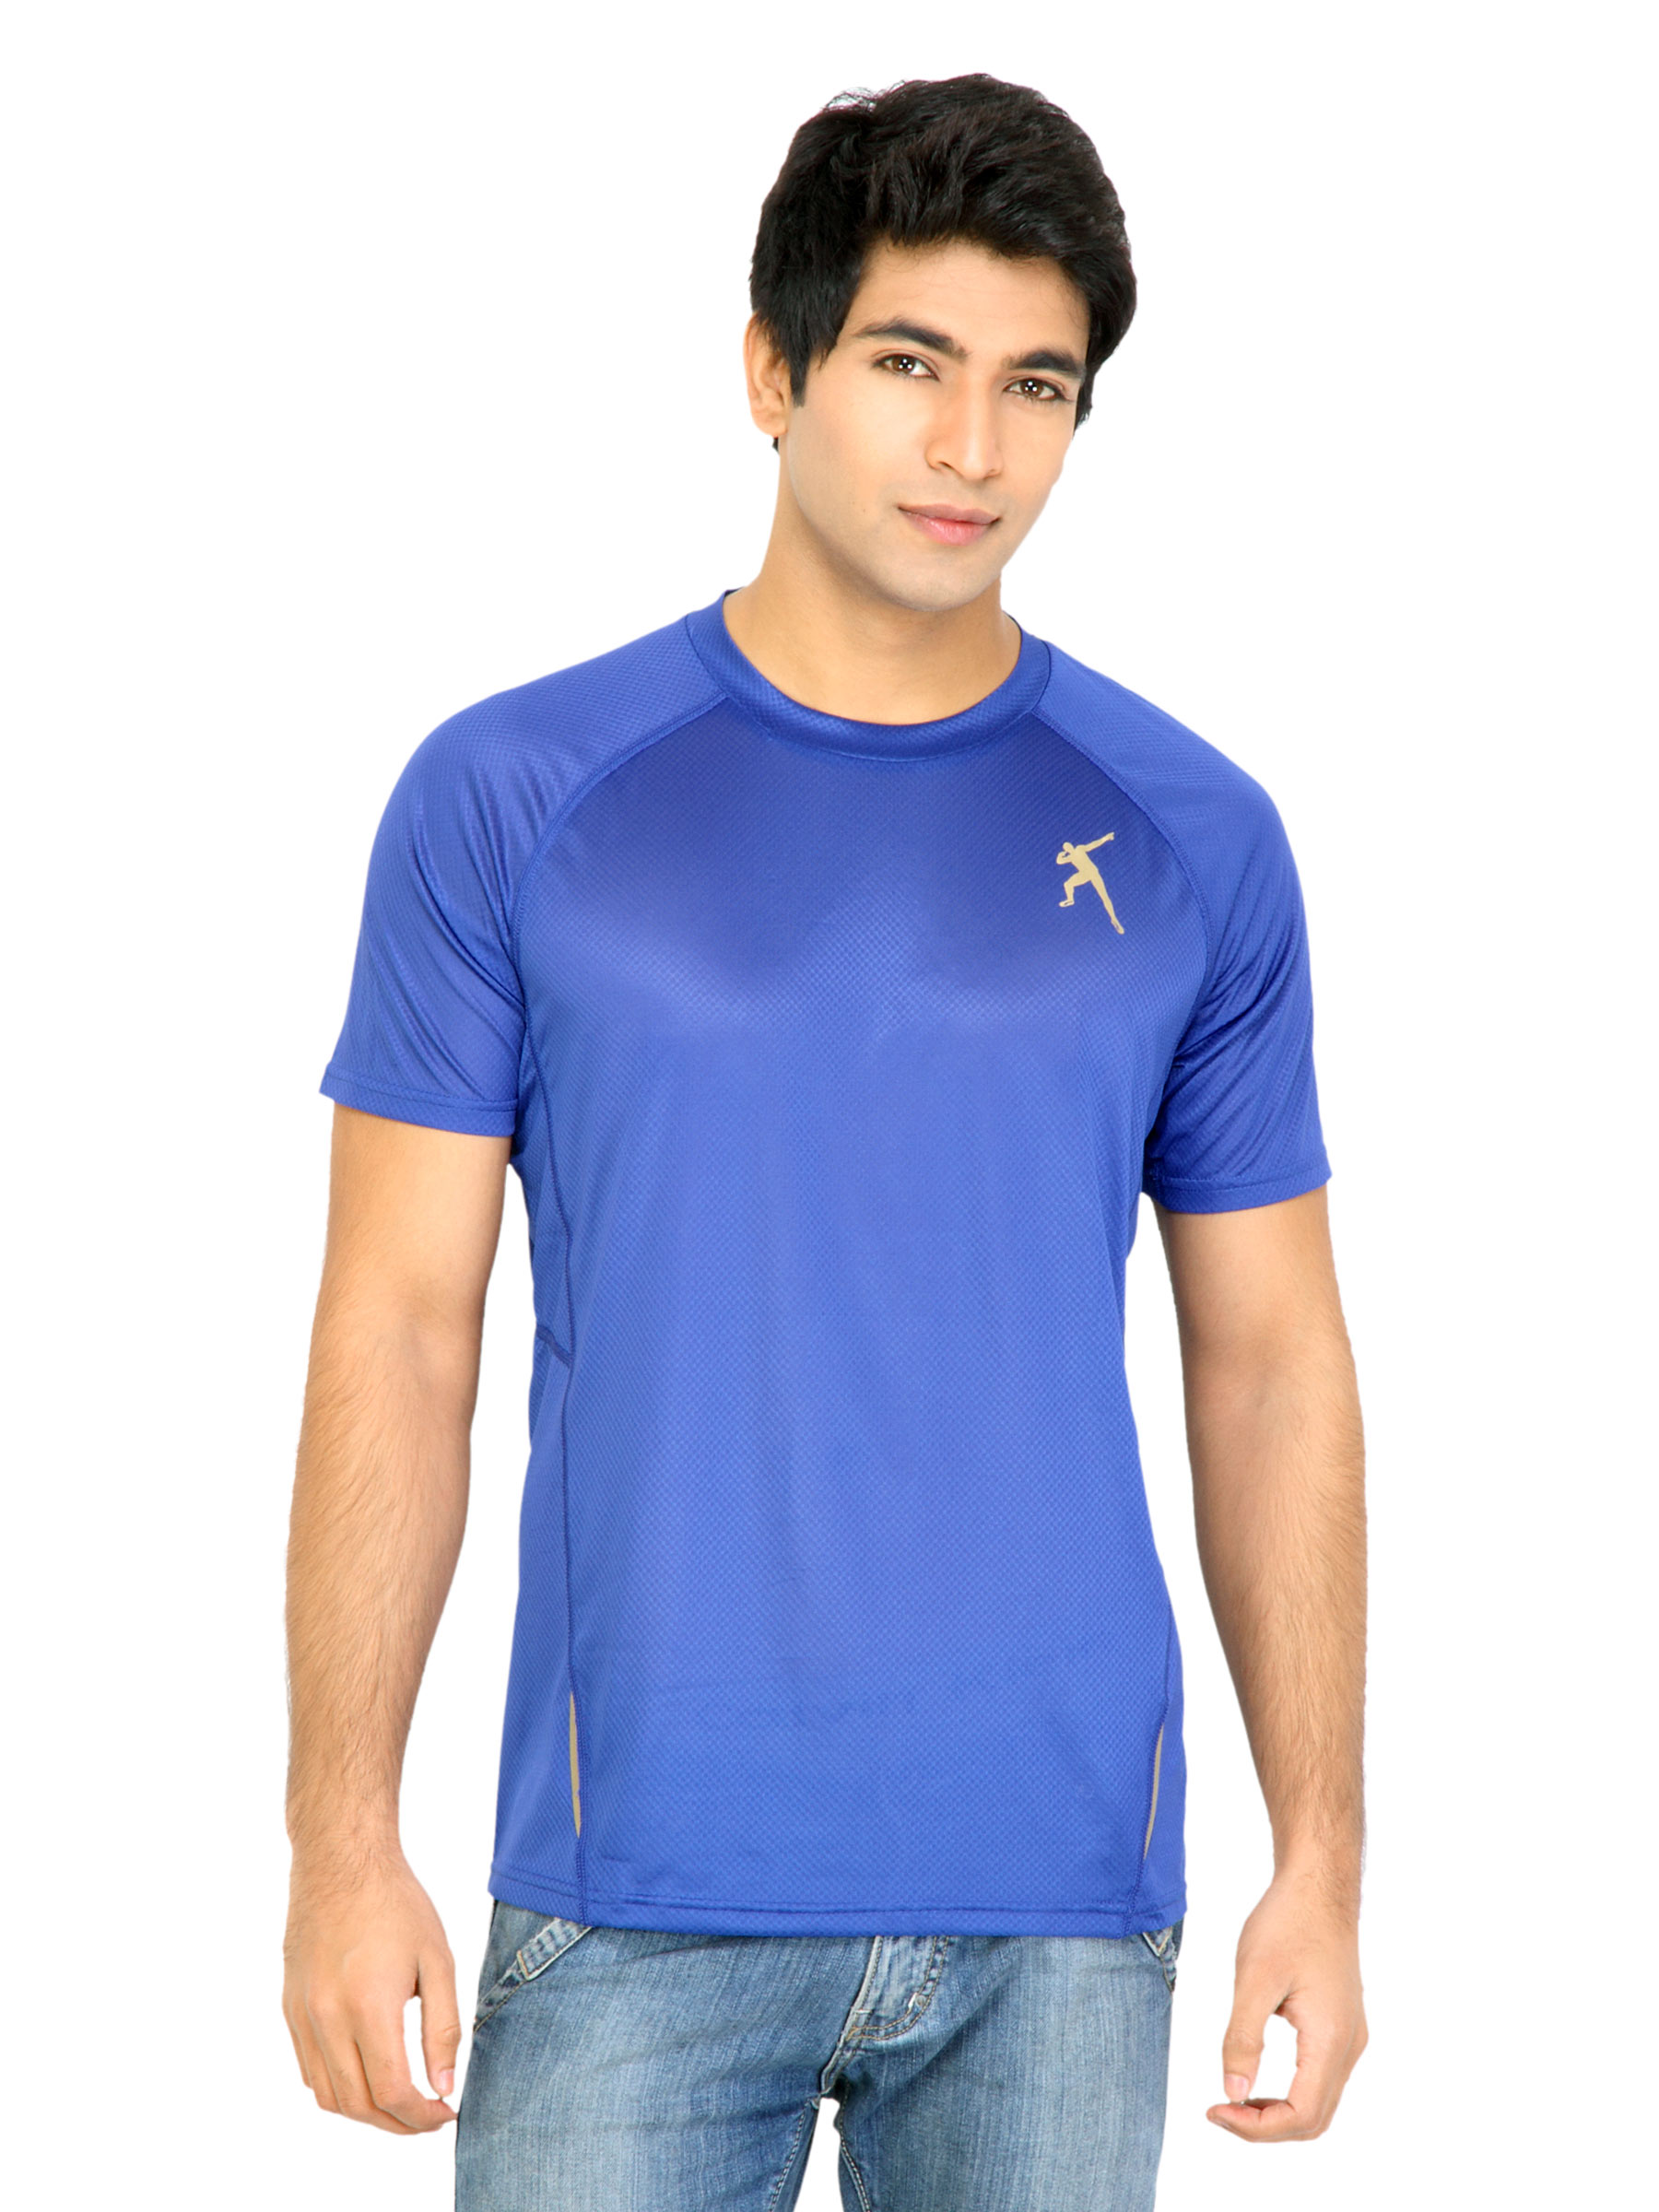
Puma Men Bolt Essential Blue Tshirts
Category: Apparel / Topwear / Tshirts
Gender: Men
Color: Blue
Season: Fall 2011
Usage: Casual